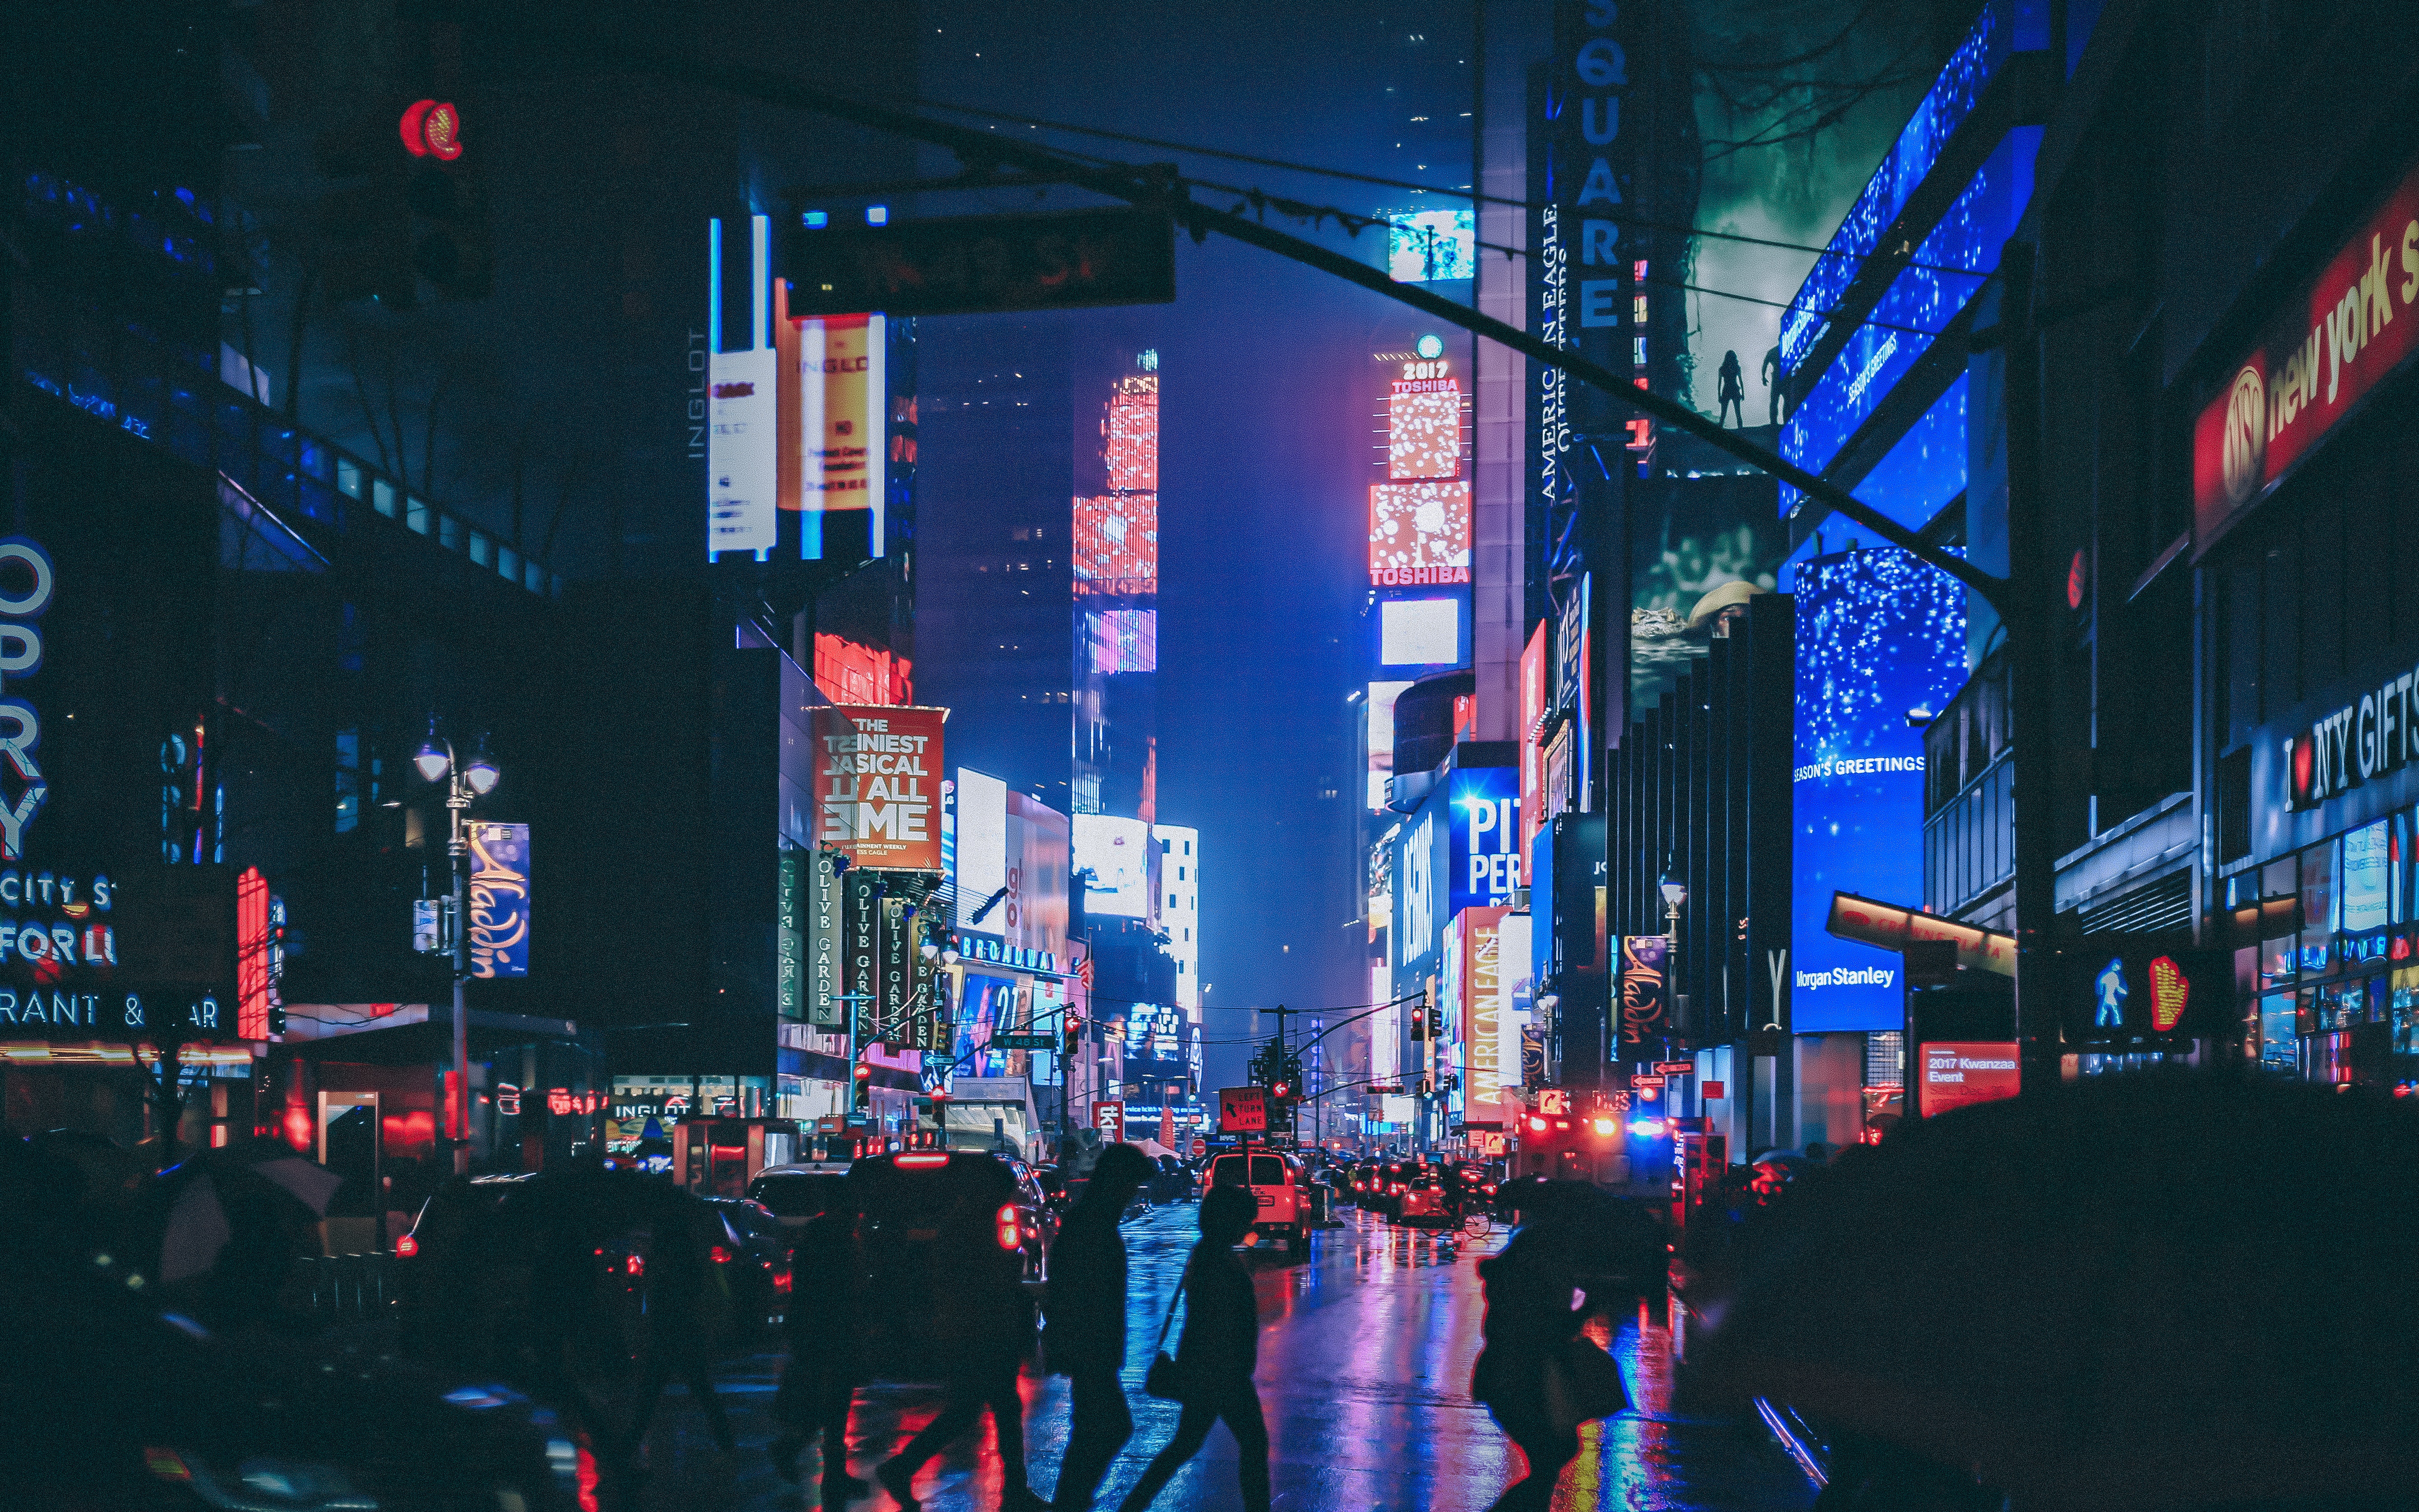
blue, red, night, metropolitan area, light, urban area, metropolis, city, snapshot, human settlement, lighting, street, infrastructure, darkness, neon, architecture, downtown, photography, road, cityscape, building, magenta, electric blue, reflection, midnight, electronic signage, stage